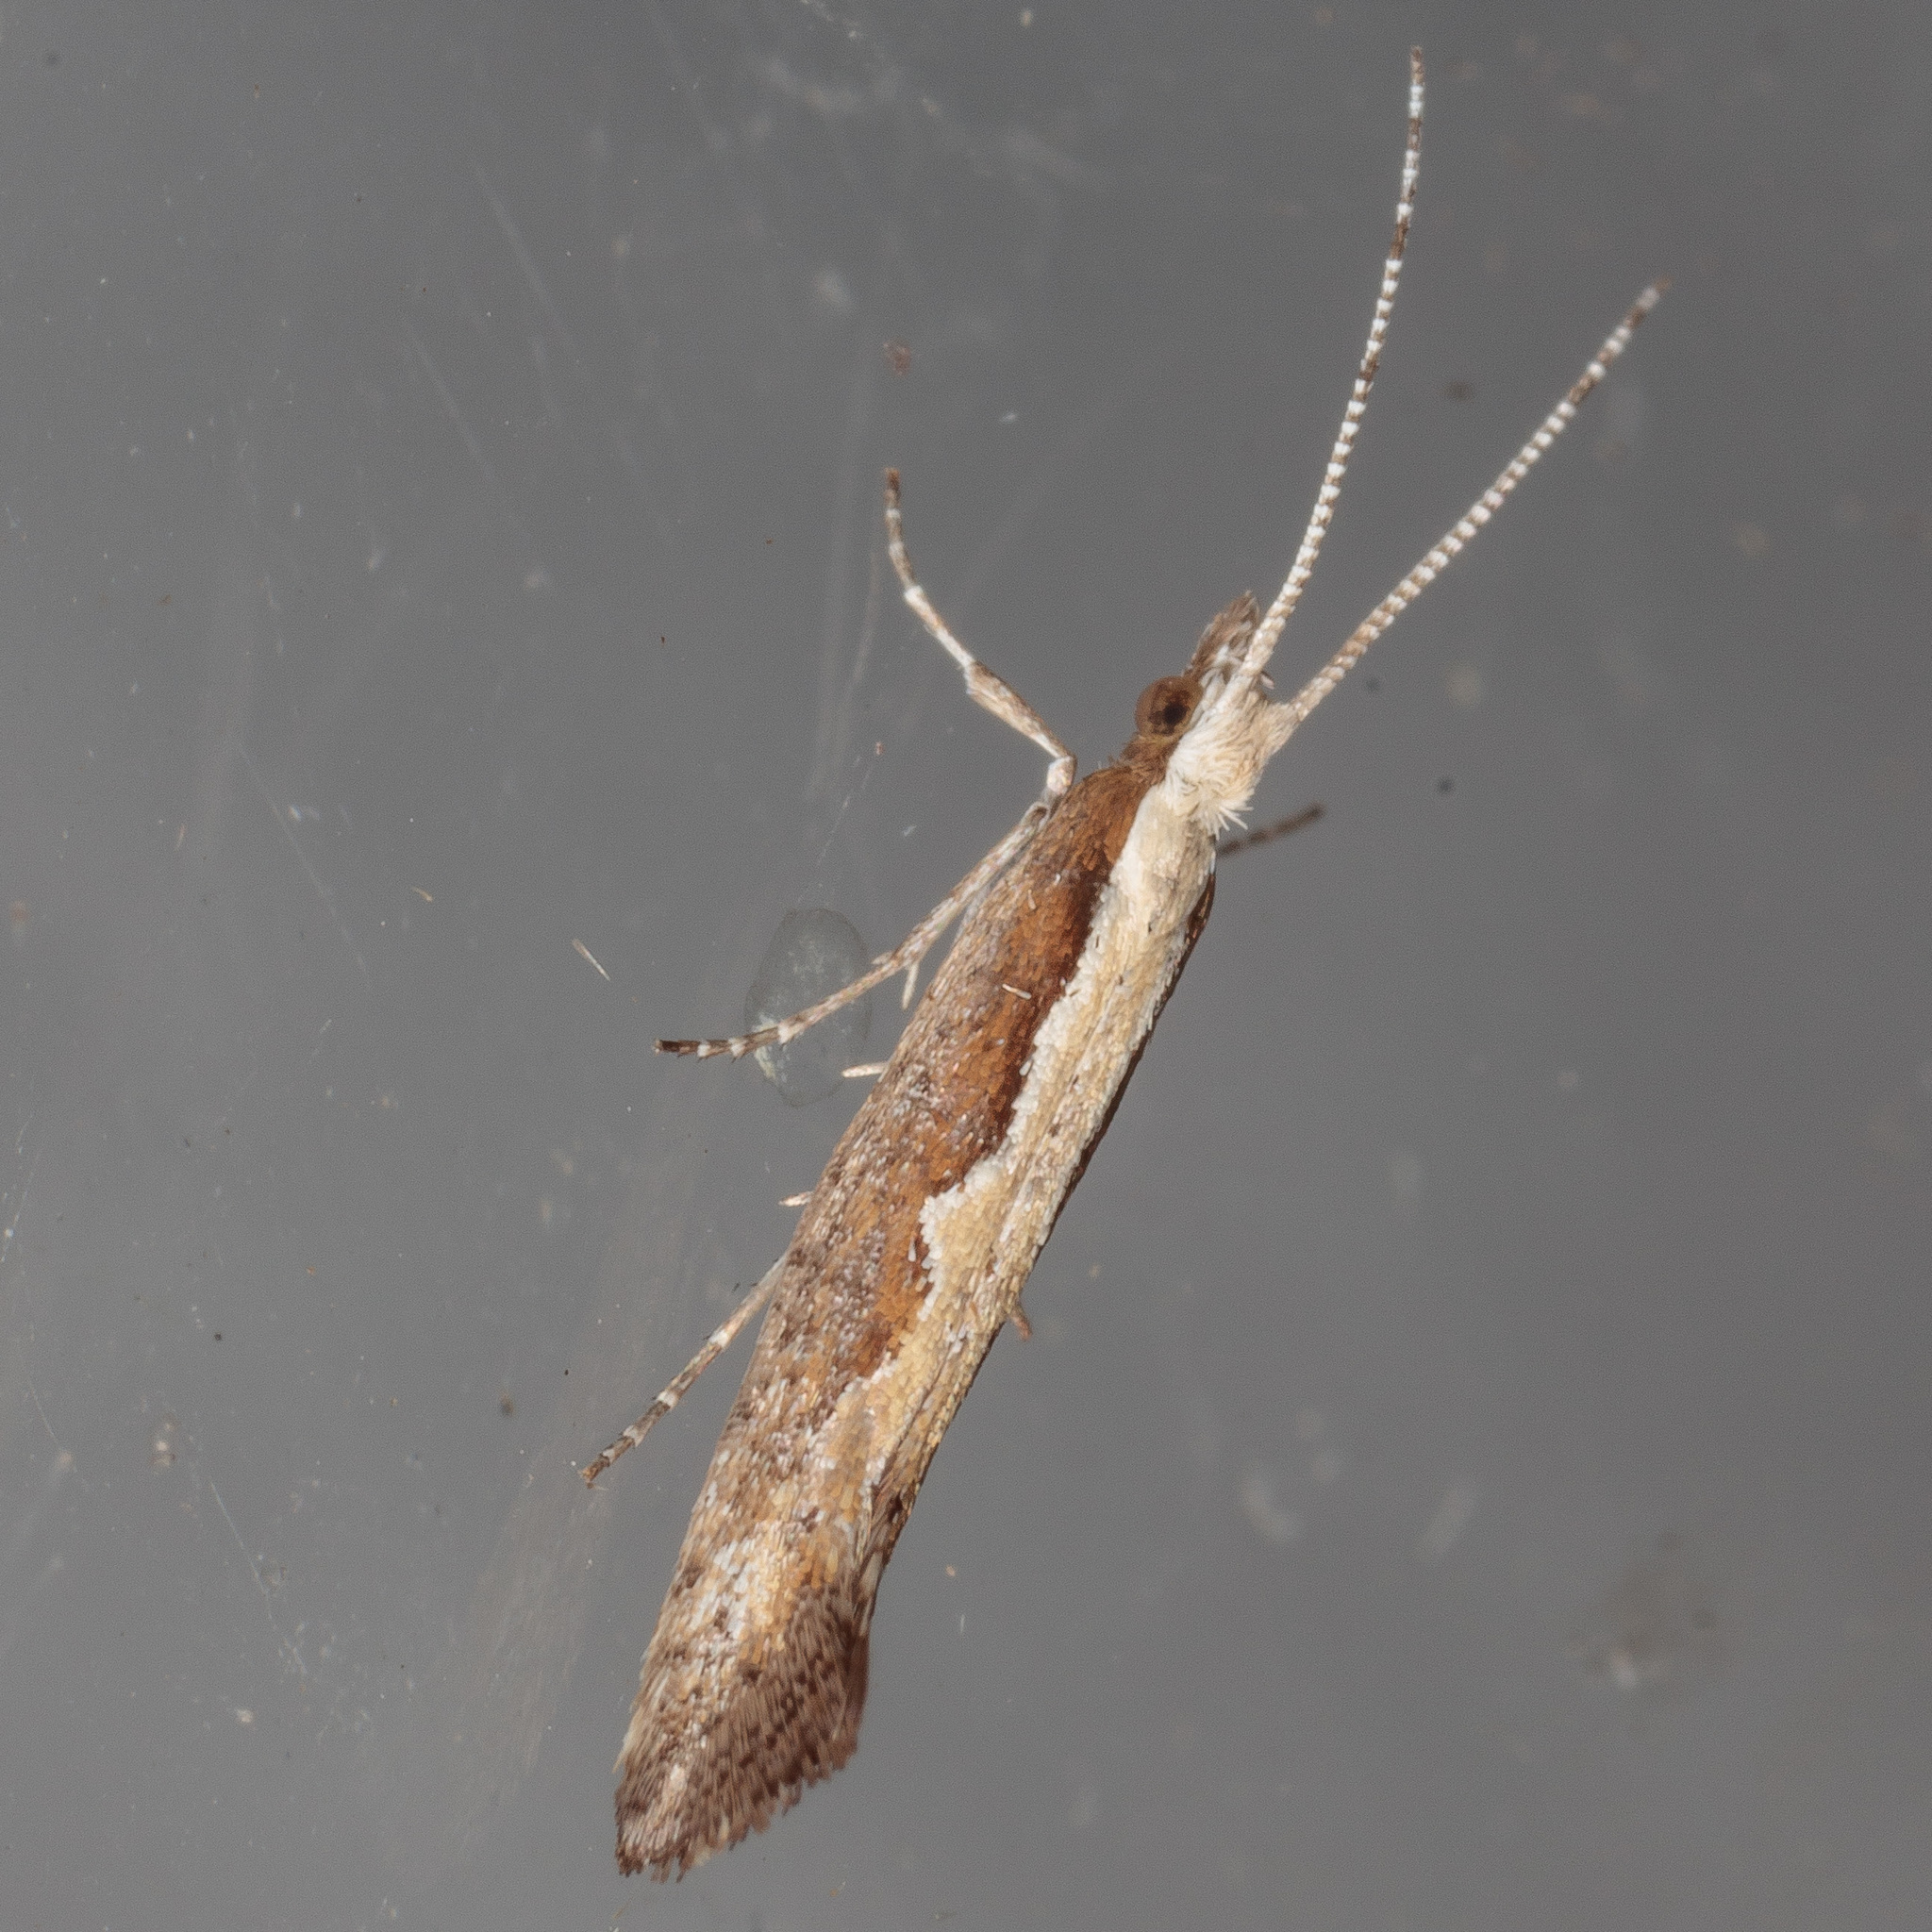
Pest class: diamondback_moth